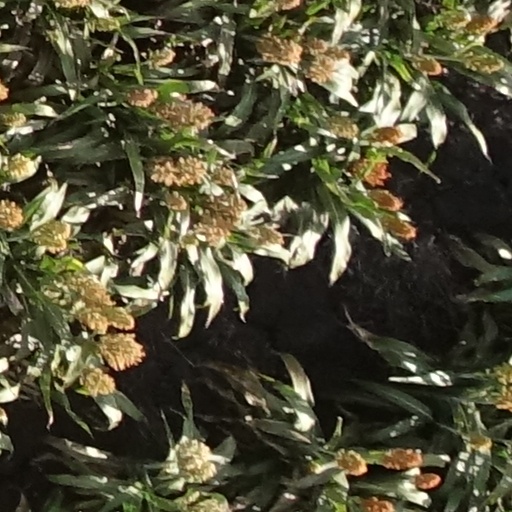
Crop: sorghum